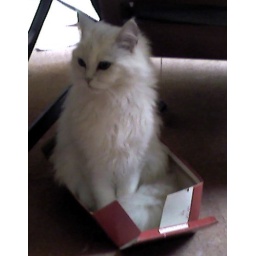
cat in box